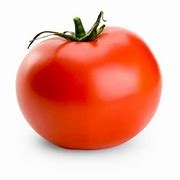
Label: tomato